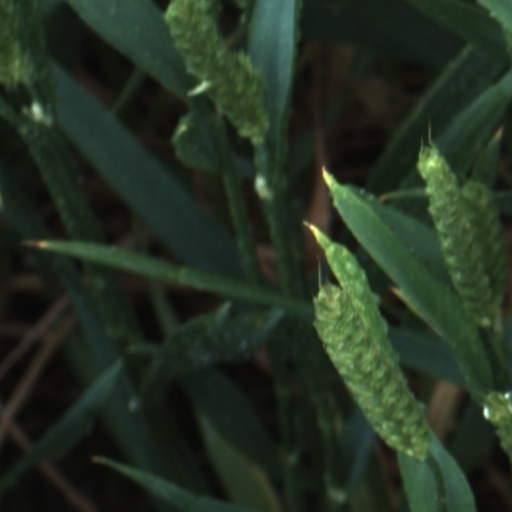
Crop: wheat